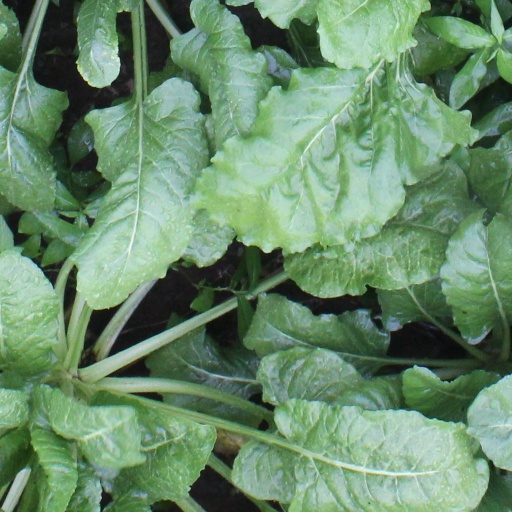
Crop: sugar beet